Refuge (United Kingdom charity)

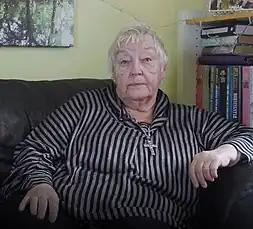
Refuge was founded by Erin Pizzey.

Erin Pizzey opened the modern world's first refuge for women and children escaping domestic violence, in Chiswick, west London, in 1971. In 1979, the organisation became a registered charity, changing its name from Chiswick Women's Aid to Chiswick Family Rescue. In 1993, the charity changed its name to Refuge, reflecting its growing national status. This followed a funding crisis in 1992 when the charity faced closure, before Sandra Horley made a personal appeal to Diana, Princess of Wales who made a donation and several private visits to the charity's shelters, raising its profile.